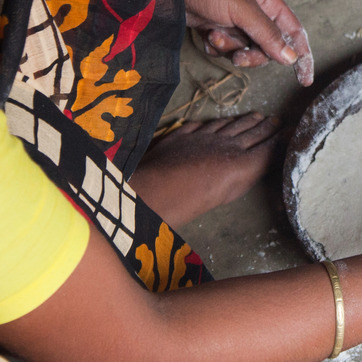
Material: skin